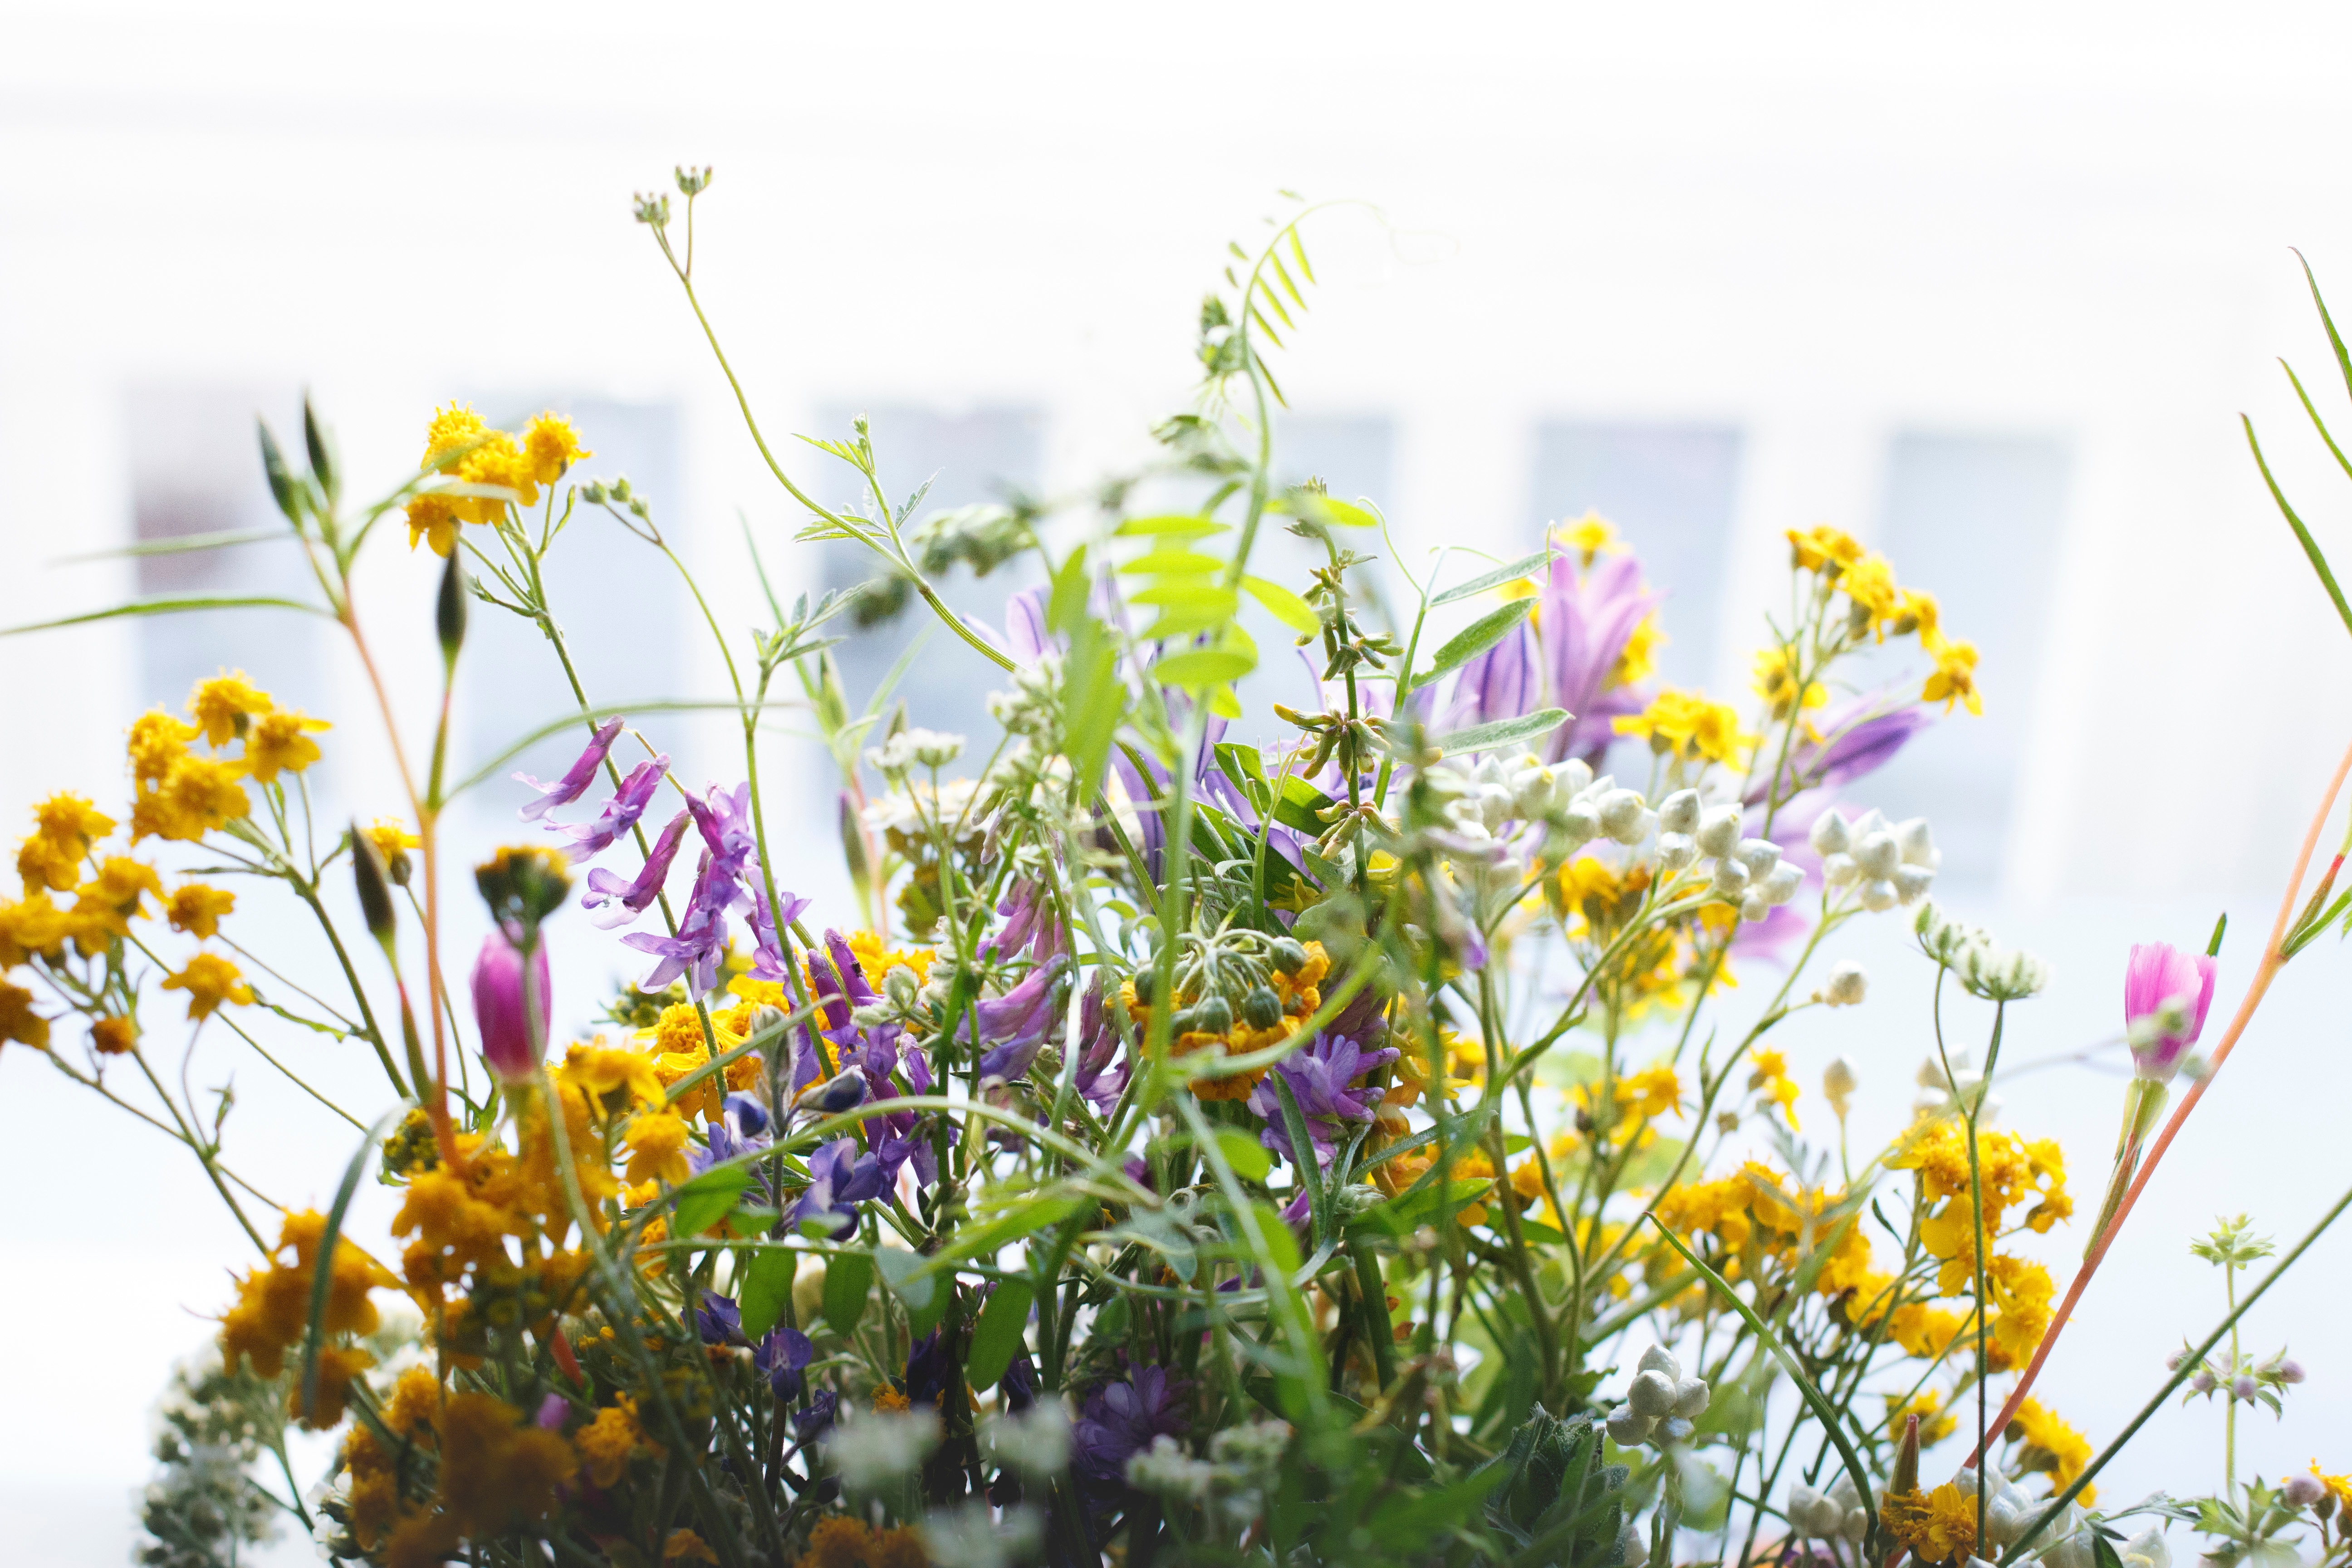
grass, branch, blossom, plant, meadow, flower, petal, bouquet, herb, botany, colorful, flora, wildflower, shrub, floristry, flowering plant